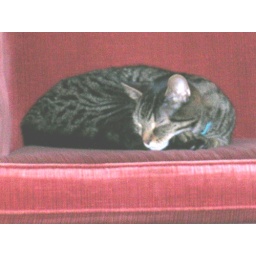
My cat in his favorite chair